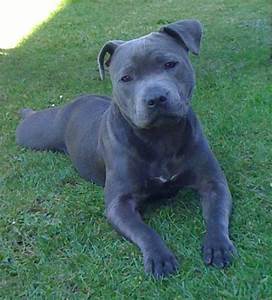
Label: cane